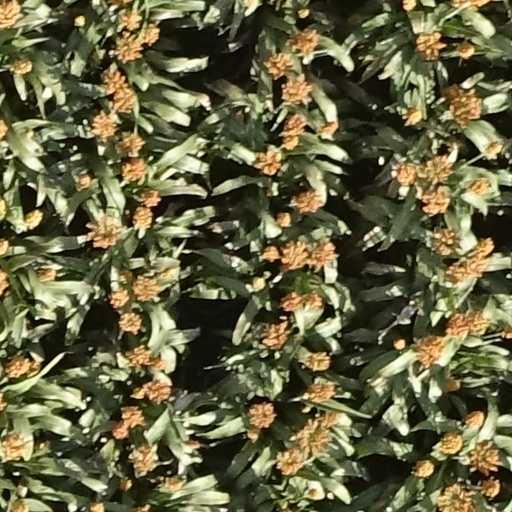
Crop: sorghum